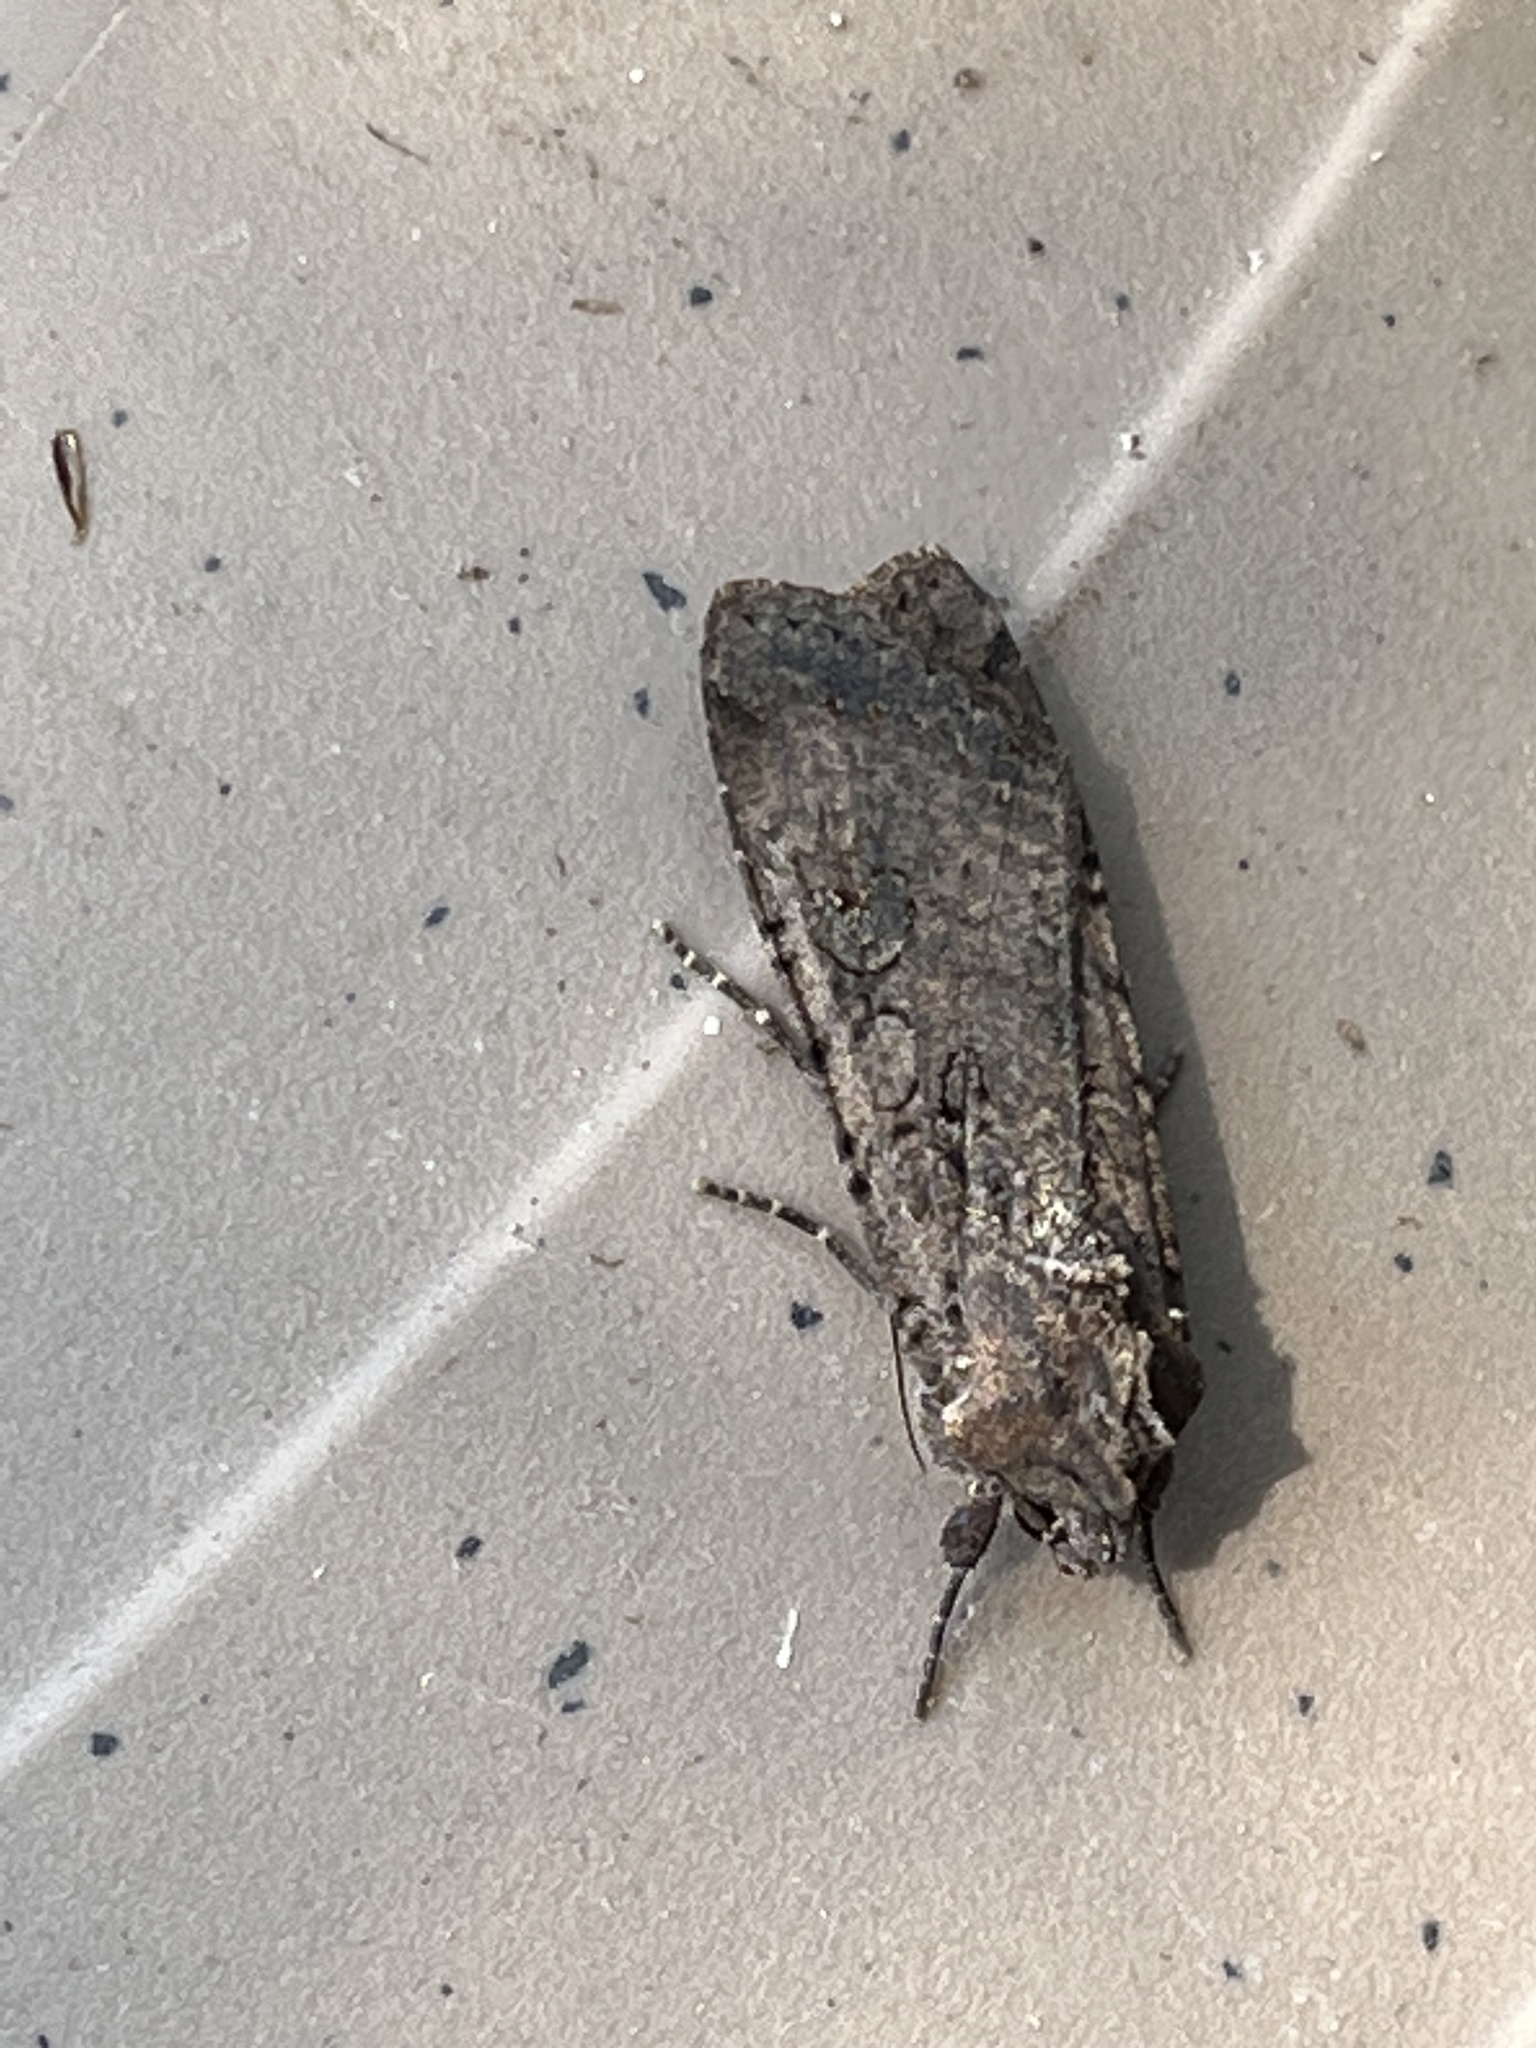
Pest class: cutworms